Buderim Mountain State School

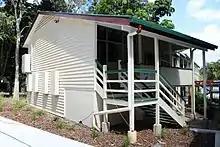
Block C, built 1959, in 2019

In 1959 another classroom building, Block C, was constructed. Highset on concrete posts, it was a timber-framed and weatherboard-clad building with an wide verandah on the north side used as circulation to a single, south-facing classroom . The earlier buildings on the site had been built parallel to the site boundaries but Block C disregarded this and was built at an angle to face directly north, which was characteristic of the standard type. Designed by the Department of Public Works, the type (High Set Timber Building with Semi-enclosed Stair, F/T4) was introduced in and built into the 1960s. (Despite its name, the type did not always include a semi-enclosed stair.) This type was typically long buildings of multiple classrooms and it was planned for Block C to be extended on its eastern end with further classrooms but this did not occur. Block C included typical variations of features introduced into later versions of the type - a bag-rack balustrade on the verandah and louvres in the verandah wall. In the original stair on the west side of Block C was removed and refixed on the northern side in a reconfigured L-shape with generous awning roof. In it was remodelled for administration use with partitions built to accommodate smaller offices. This work was reversed in with the partitions removed and the space reverting to a single classroom. The understorey had a concrete floor and was used as semi-enclosed covered space with a perimeter bench seat. The southern and verandah walls were extensively glazed, providing abundant natural light and ventilation to the classroom.